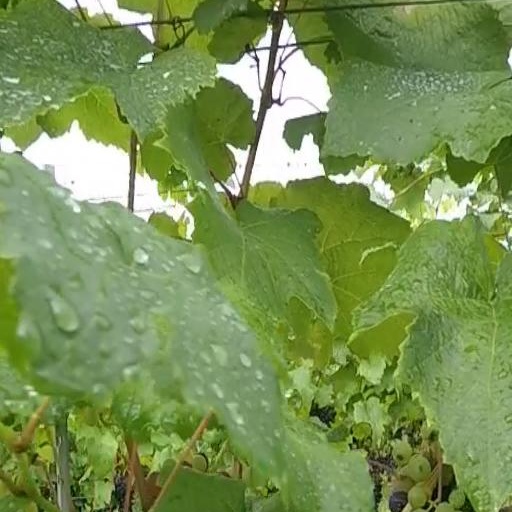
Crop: grape